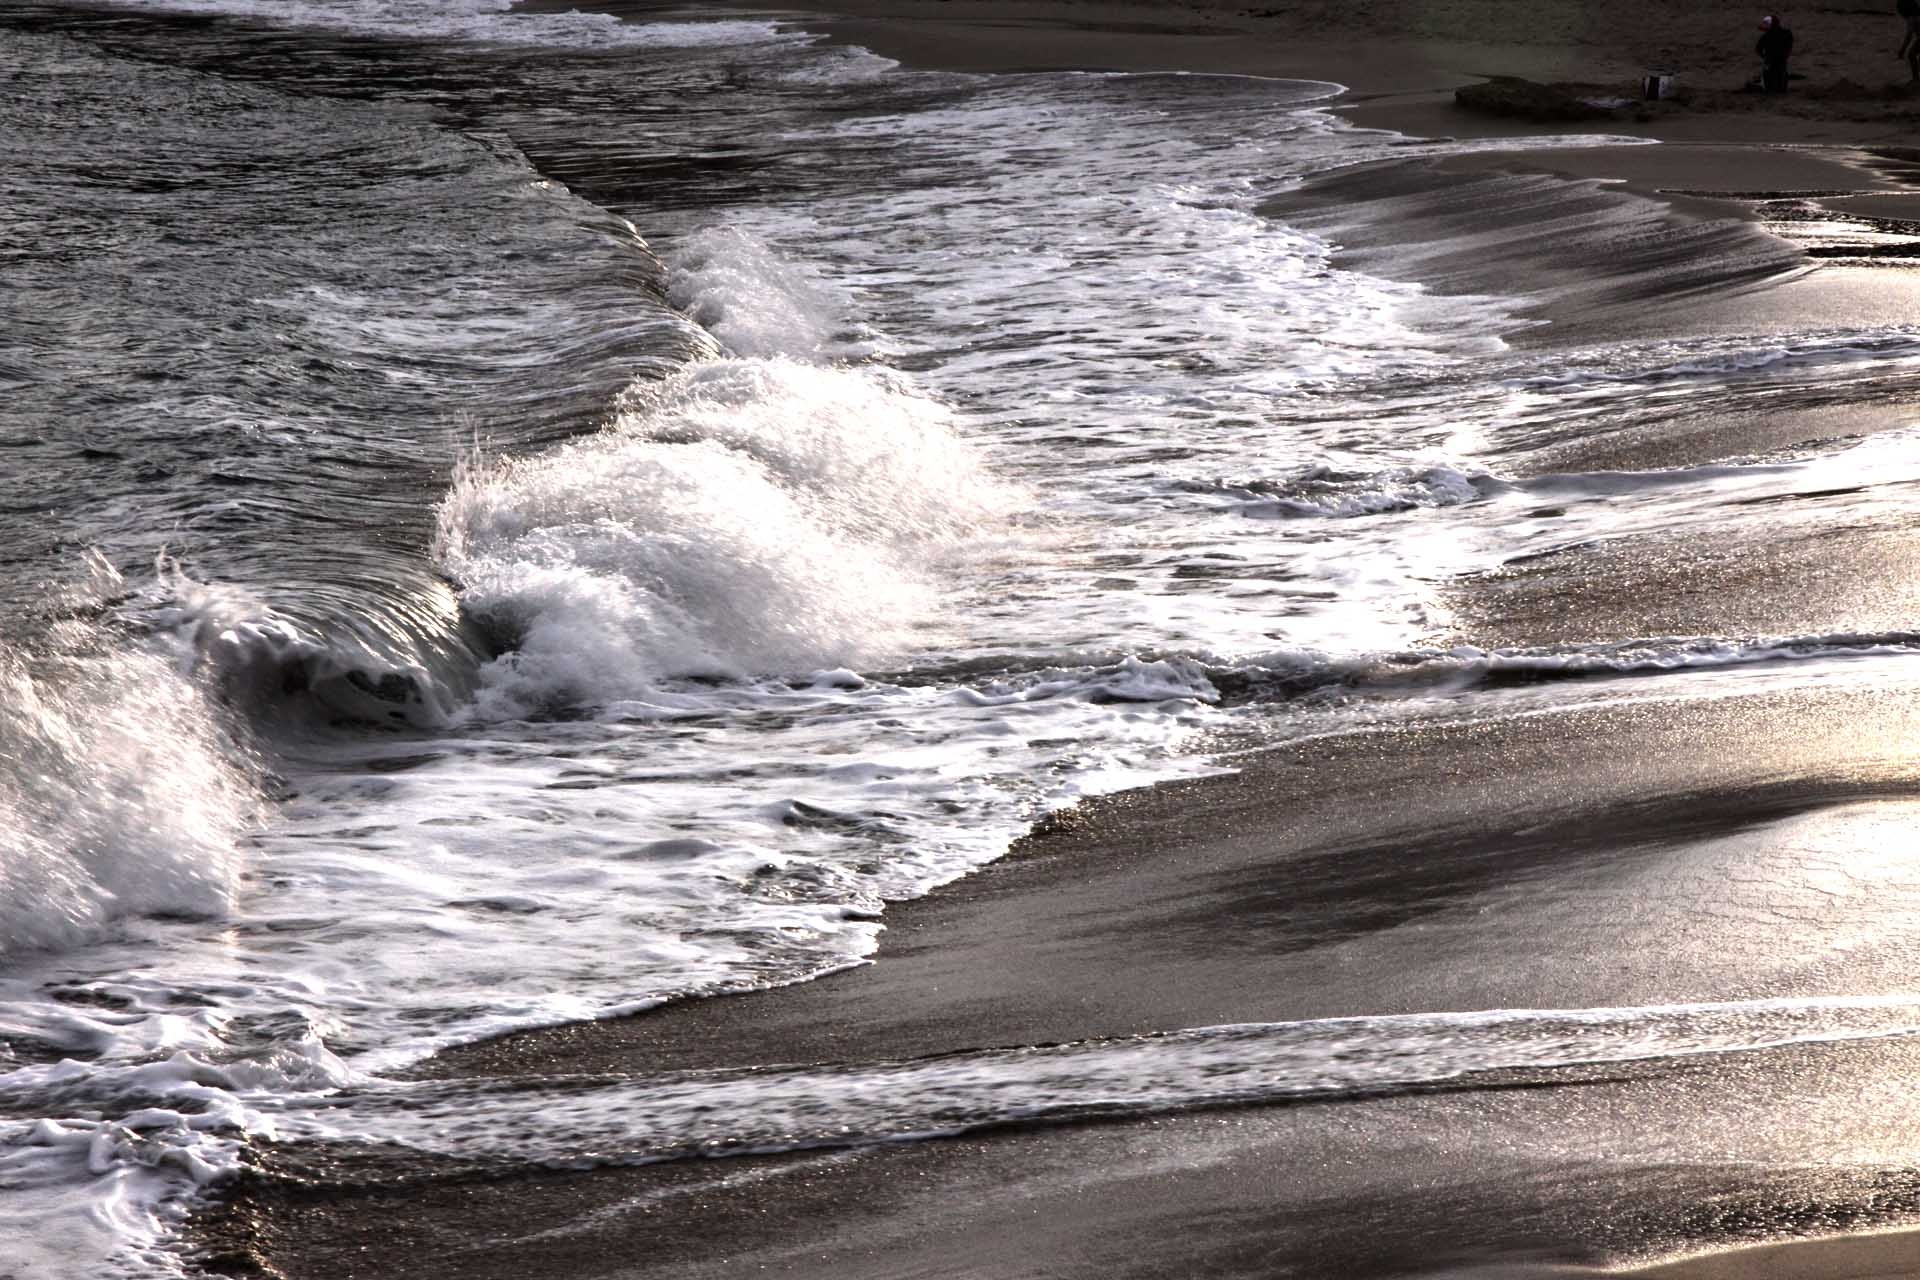
beach, landscape, sea, coast, water, nature, sand, rock, ocean, shore, wave, river, summer, foam, holiday, rapid, body of water, waves, costa, wind wave